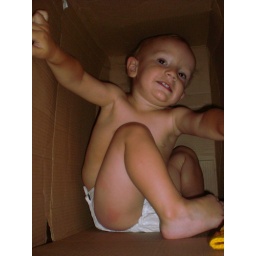
boy in a box